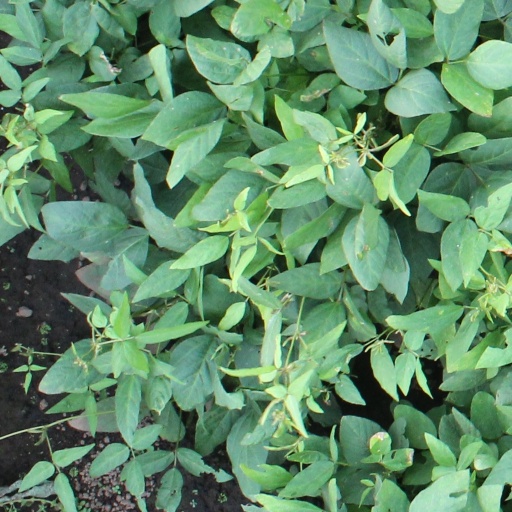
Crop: soybean